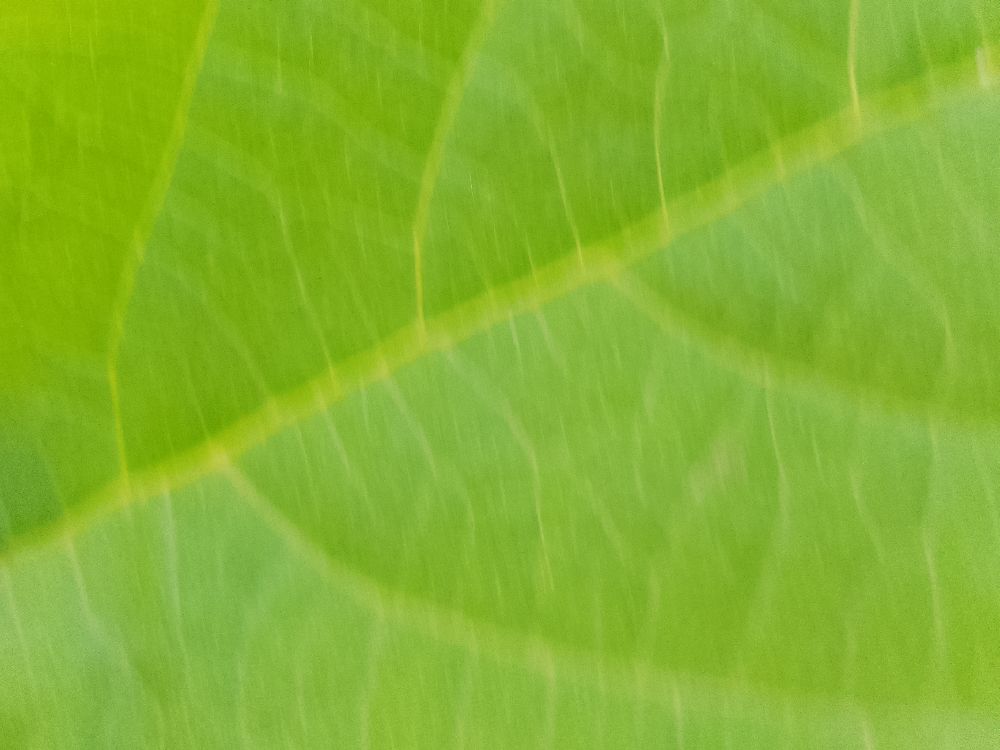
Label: healthy